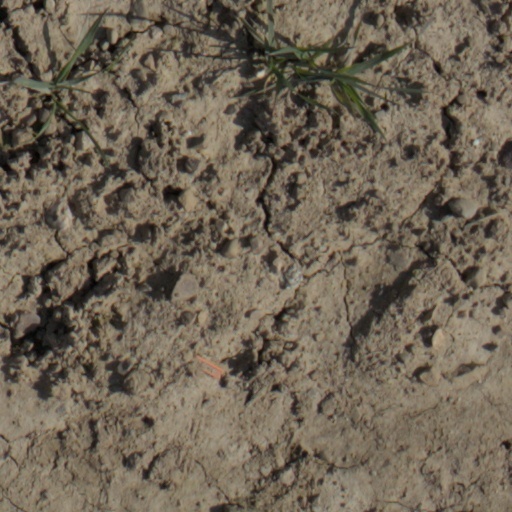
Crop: wheat